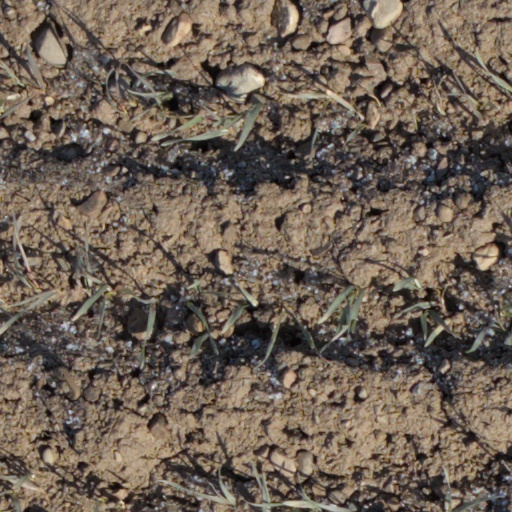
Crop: wheat